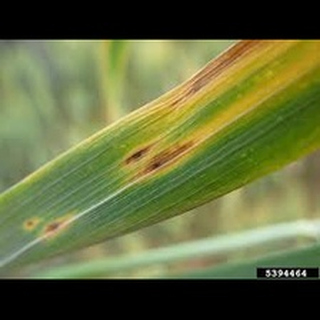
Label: wheat_leaf_blight